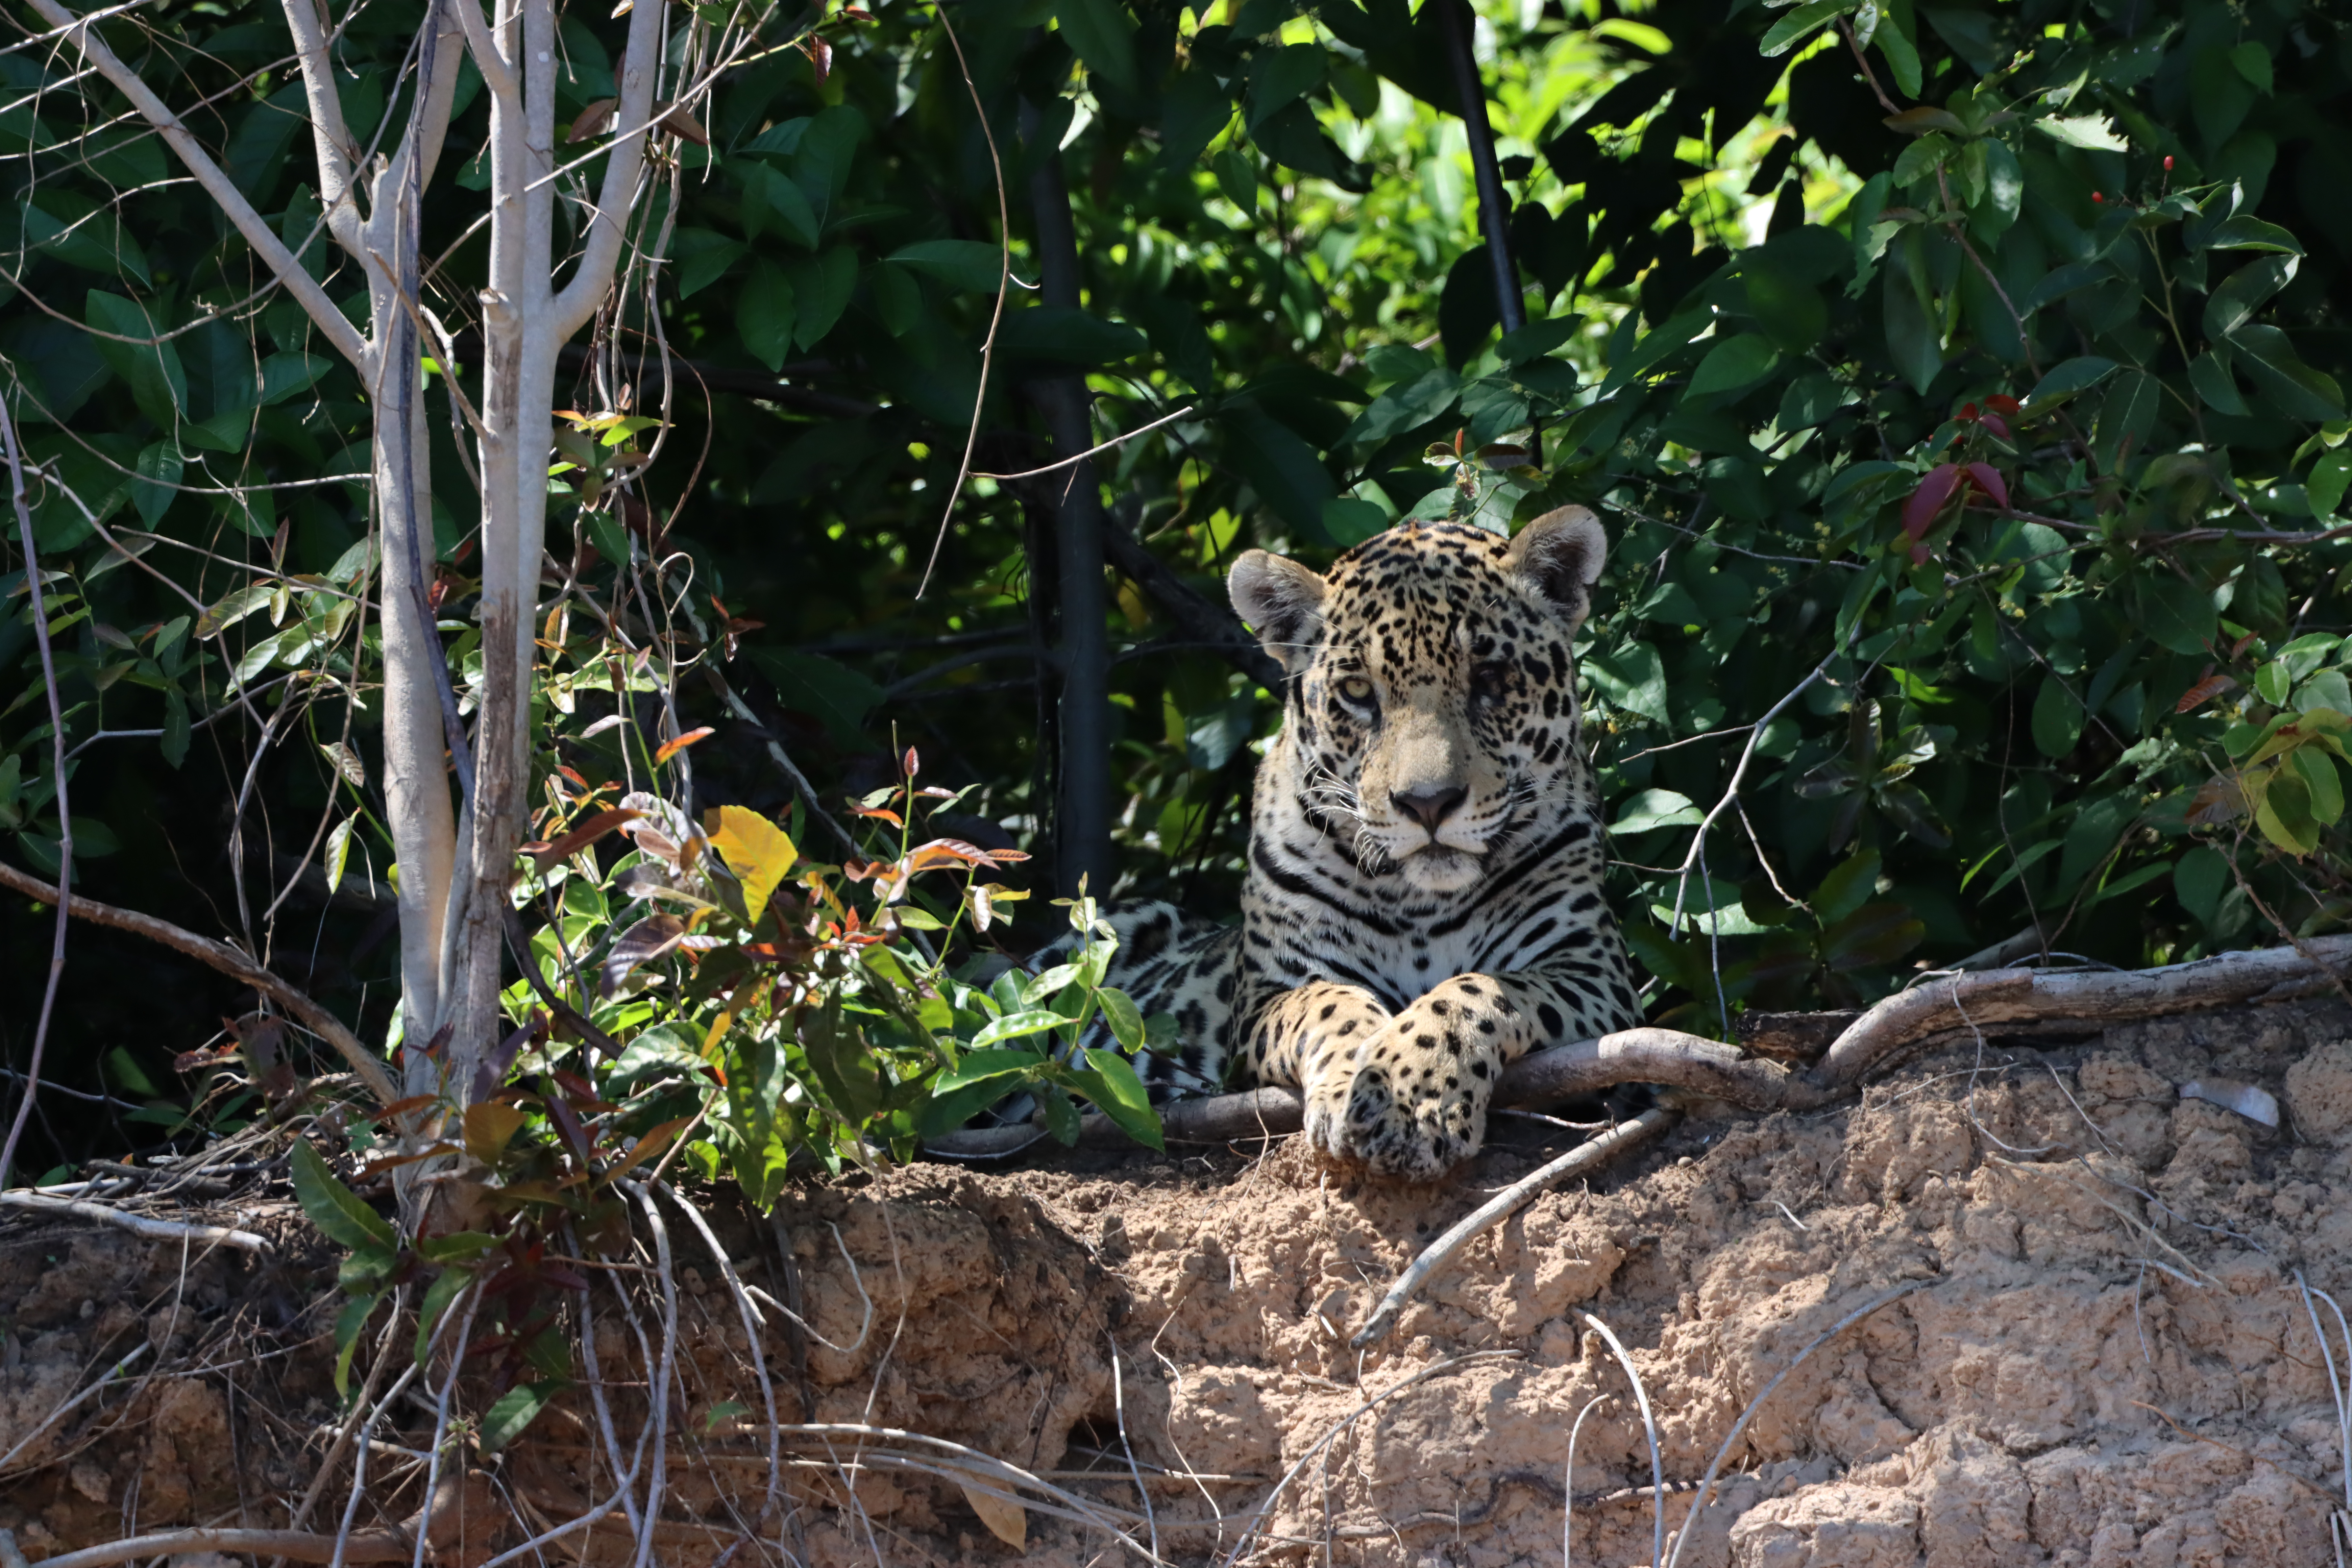
Jaguar: Lua